Question: Please indicate a possible affordance area of the bottle that can be used for holding
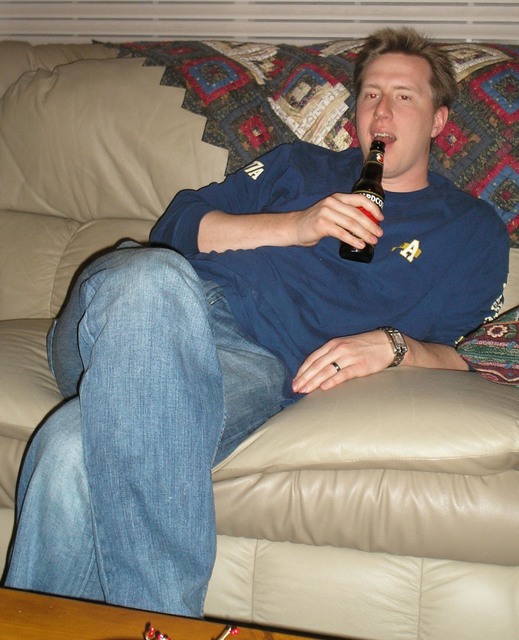
Answer: [335.5, 132, 382.5, 262]